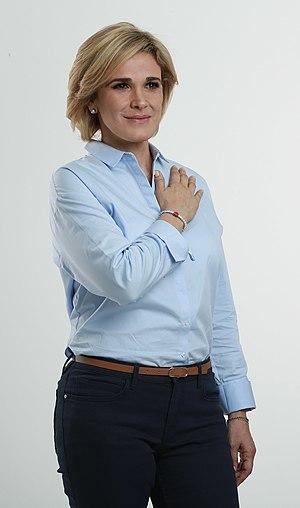
Cynthia Fernanda Viteri Jiménez de Villamar est une avocate, journaliste et femme politique équatorienne.